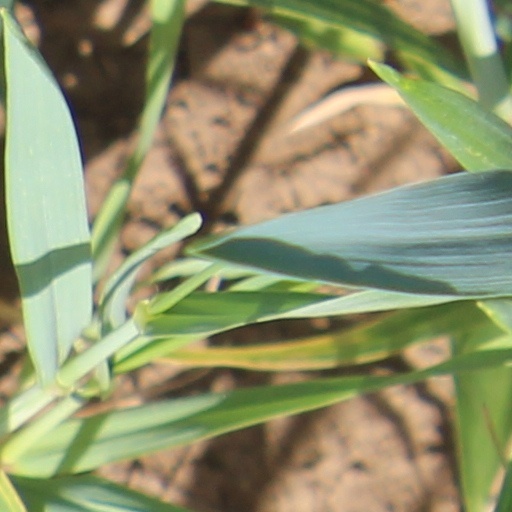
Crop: wheat